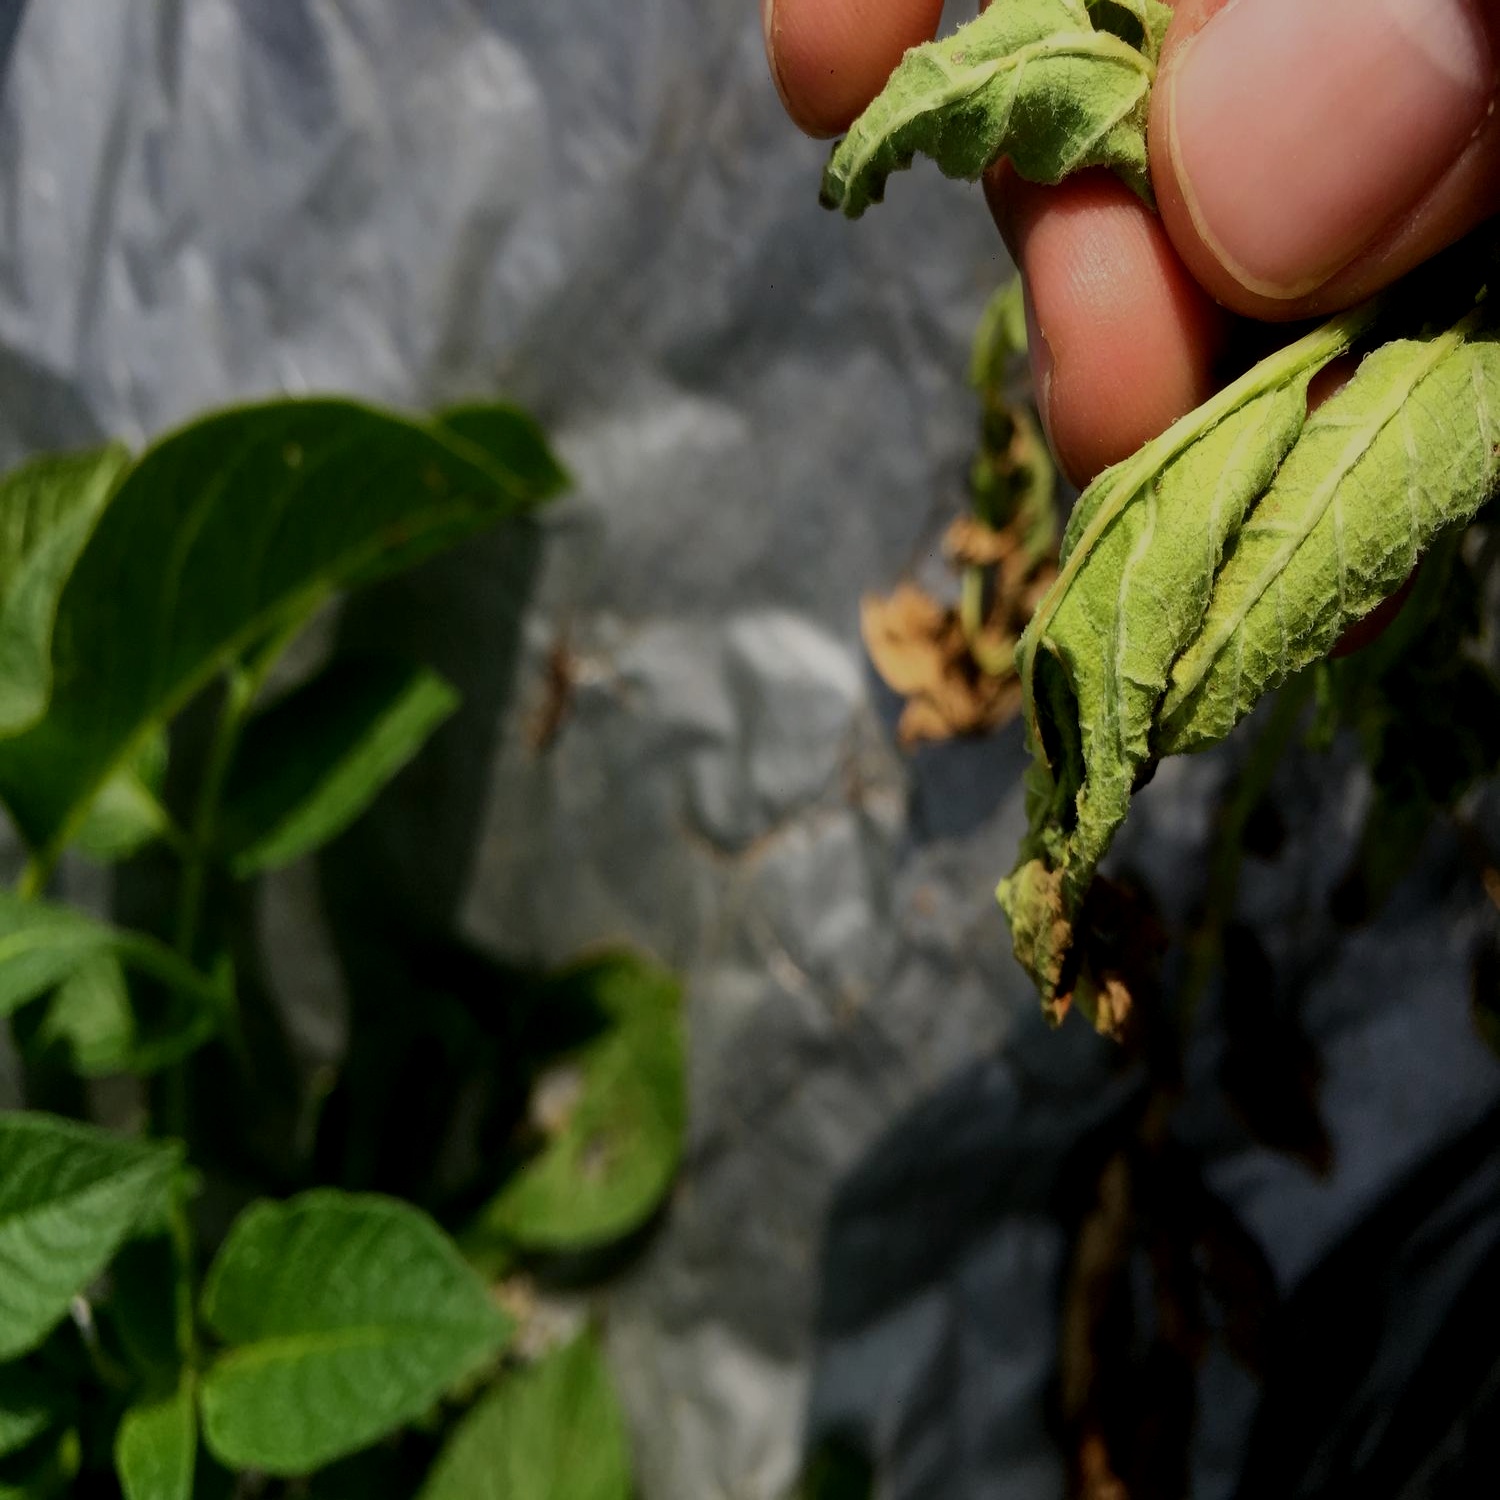
Etiqueta: Pudricion_Parda